Kite buggy

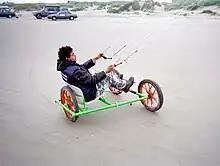
Kite buggying at Fanø

The kite buggy's rear wheels are mounted at the ends of the rear axle. The front wheel is mounted in the front fork. In advanced buggy designs either or both front and rear wheels can be attached via suspension mechanisms.